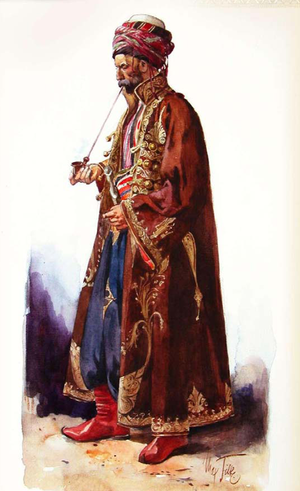
Max Tilke était un ethnographe, illustrateur et peintre allemand.
Le caftan est un vêtement porté dans diverses régions à travers le monde, au Moyen-Orient, au Maghreb et aussi en Asie centrale, Perse, Empire moghol sous la dynastie fondée par Babur, certains États indépendants de l'actuelle Italie comme la République de Venise, l'empire omeyyade et Empire ottoman. Le terme recouvre en effet une grande variété de tuniques longues existant ou ayant existé à différentes époques.